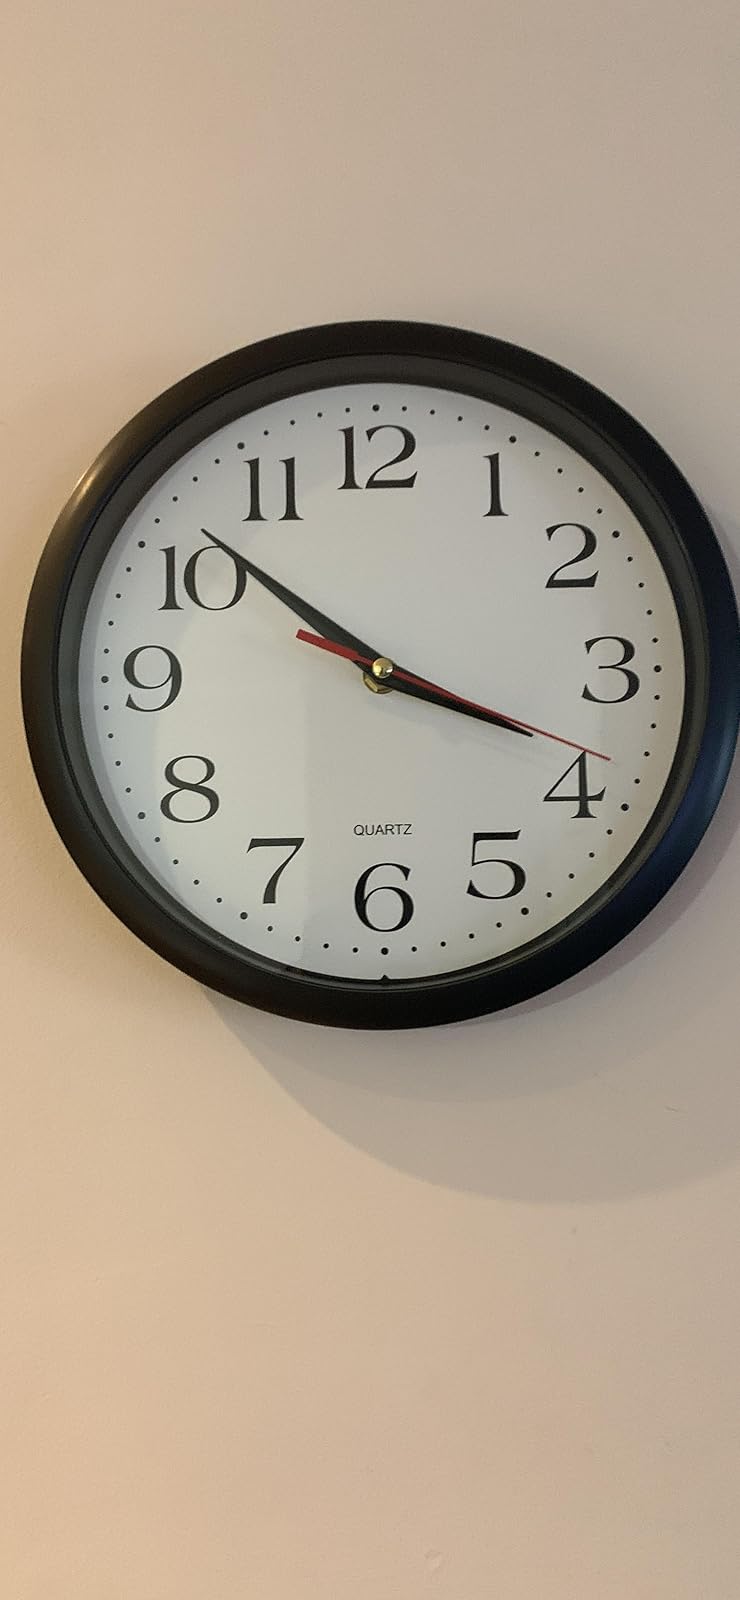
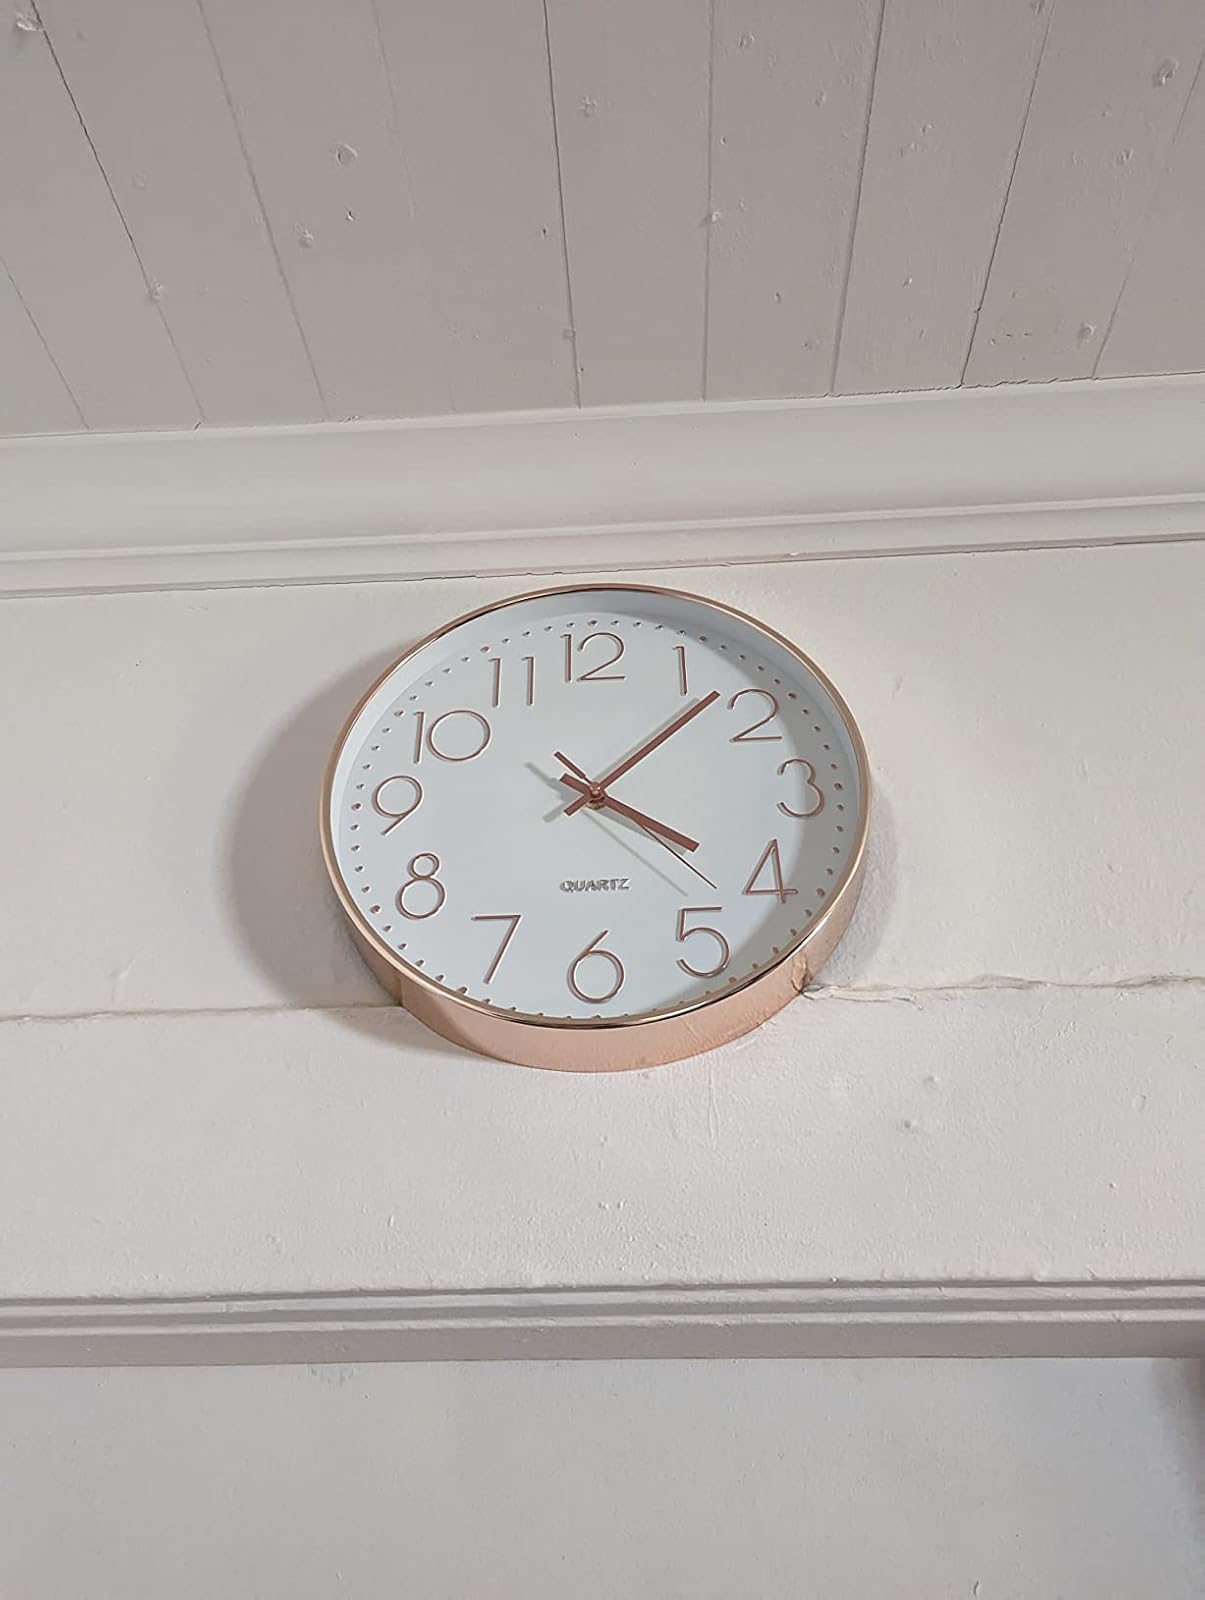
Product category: clock
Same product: no